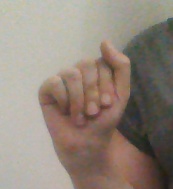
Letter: saad